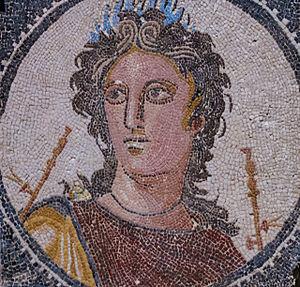
La mosaïque est l'art romain par excellence car ni la Grèce classique ni les Grecs d'Alexandrie n'avaient su lui donner la richesse du répertoire iconographique qu'elle a eue sous l'Empire romain et encore moins la répandre dans tout le bassin méditerranéen comme le fera Rome. La mosaïque polychrome est totalement maitrisée par les Romains au IIᵉ siècle av. J.-C.